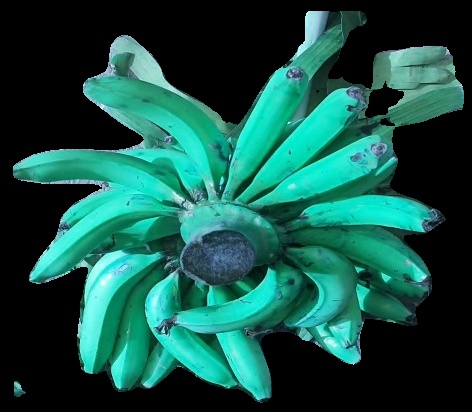
Variety: pachbale
Grade: grade3